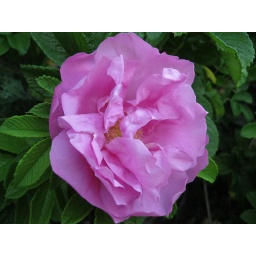
Floppy pink flower in my yard.